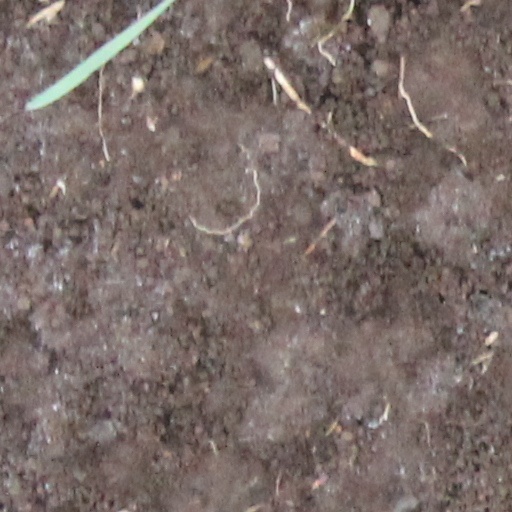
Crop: wheat